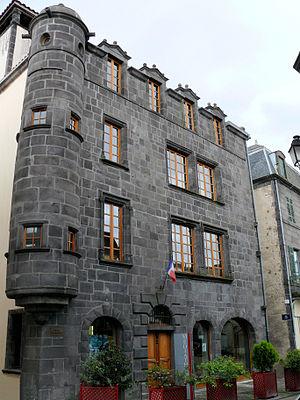
Cet article recense une partie des monuments historiques du Puy-de-Dôme, en France.
Maringues est une commune française située dans le département du Puy-de-Dôme, en région Auvergne-Rhône-Alpes.